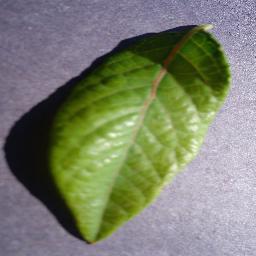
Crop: blueberry
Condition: healthy